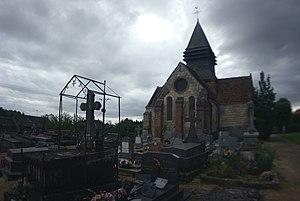
Plan en croix latine comportant une nef et deux collatéraux, un transept et un chœur à chevet plat. Seuls le chœur et le carré du transept sont voûtés d'ogives. Pratiquement toutes les baies ont été remaniées au 19e siècle. Un clocher à quatre pans couvre la croisée du transept. This building is inscrit au titre des Monuments Historiques. It is indexed in the Base Mérimée, a database of architectural heritage maintained by the French Ministry of Culture,
Caumont est une commune française située dans le département de l'Aisne, en région Hauts-de-France.
L'église Saint-Pierre est une église située à Caumont, en France.